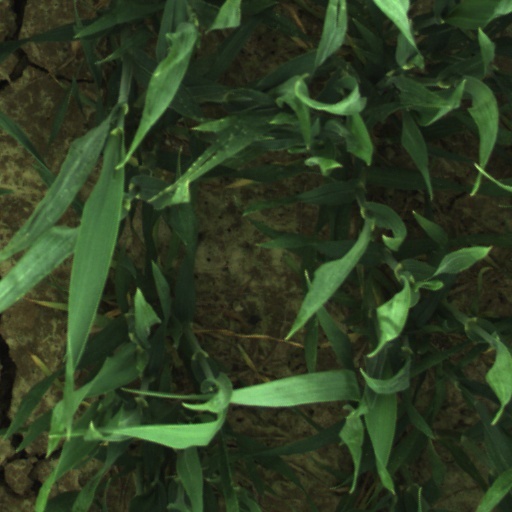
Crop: wheat